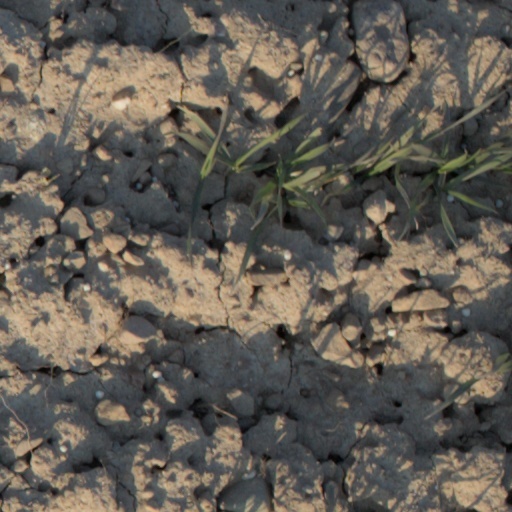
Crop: wheat